Desktop computer

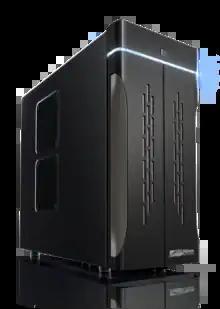
A mid-tower computer case from 2011

Compact desktops are reduced in physical proportions compared to full-sized desktops. They are typically small-sized, inexpensive, low-power computers designed for basic tasks such as web browsing, accessing web-based applications, document processing, and audio/video playback. Hardware specifications and processing power are usually reduced and hence make them less appropriate for running complex or resource-intensive applications. A nettop is a notable example of a compact desktop. A laptop without a screen can functionally be used as a compact desktop, sometimes called a "slabtop".